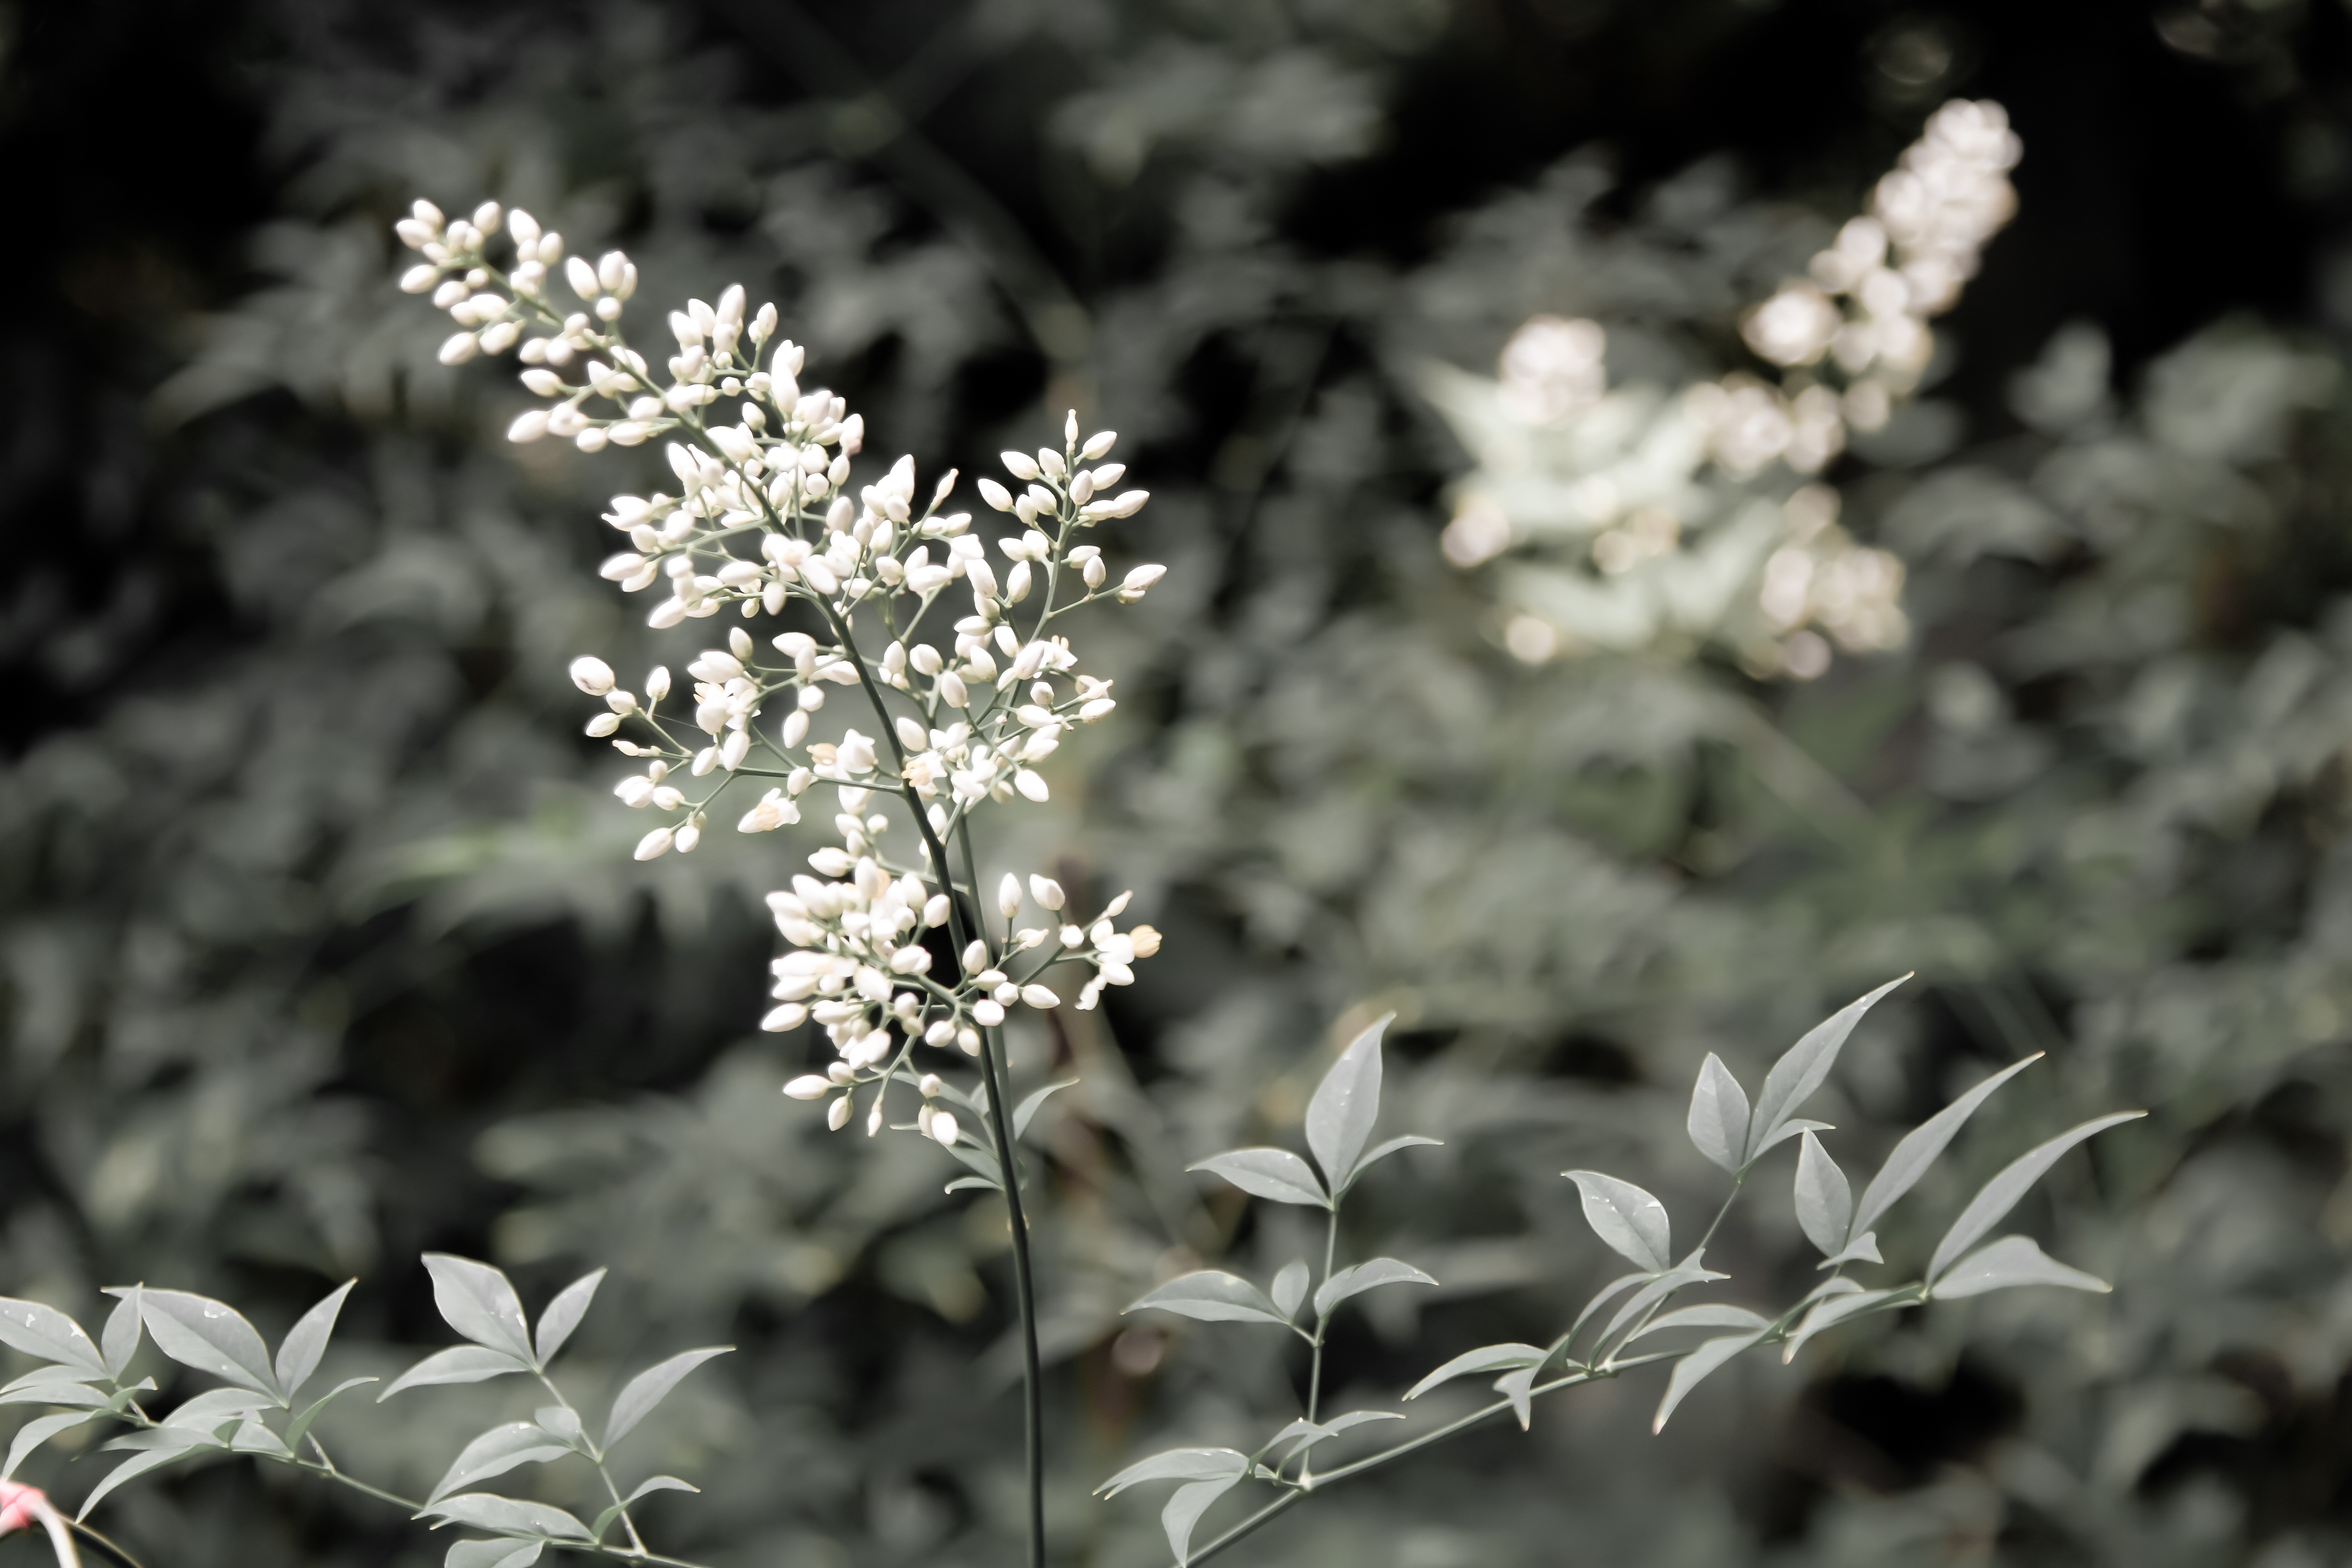
nature, forest, outdoor, wilderness, branch, blossom, plant, leaf, flower, frost, environment, spring, lush, peaceful, natural, calm, botany, flora, plants, leaves, woods, shrub, wildflowers, macro photography, white flowers, flowering plant, forest landscape, land plant